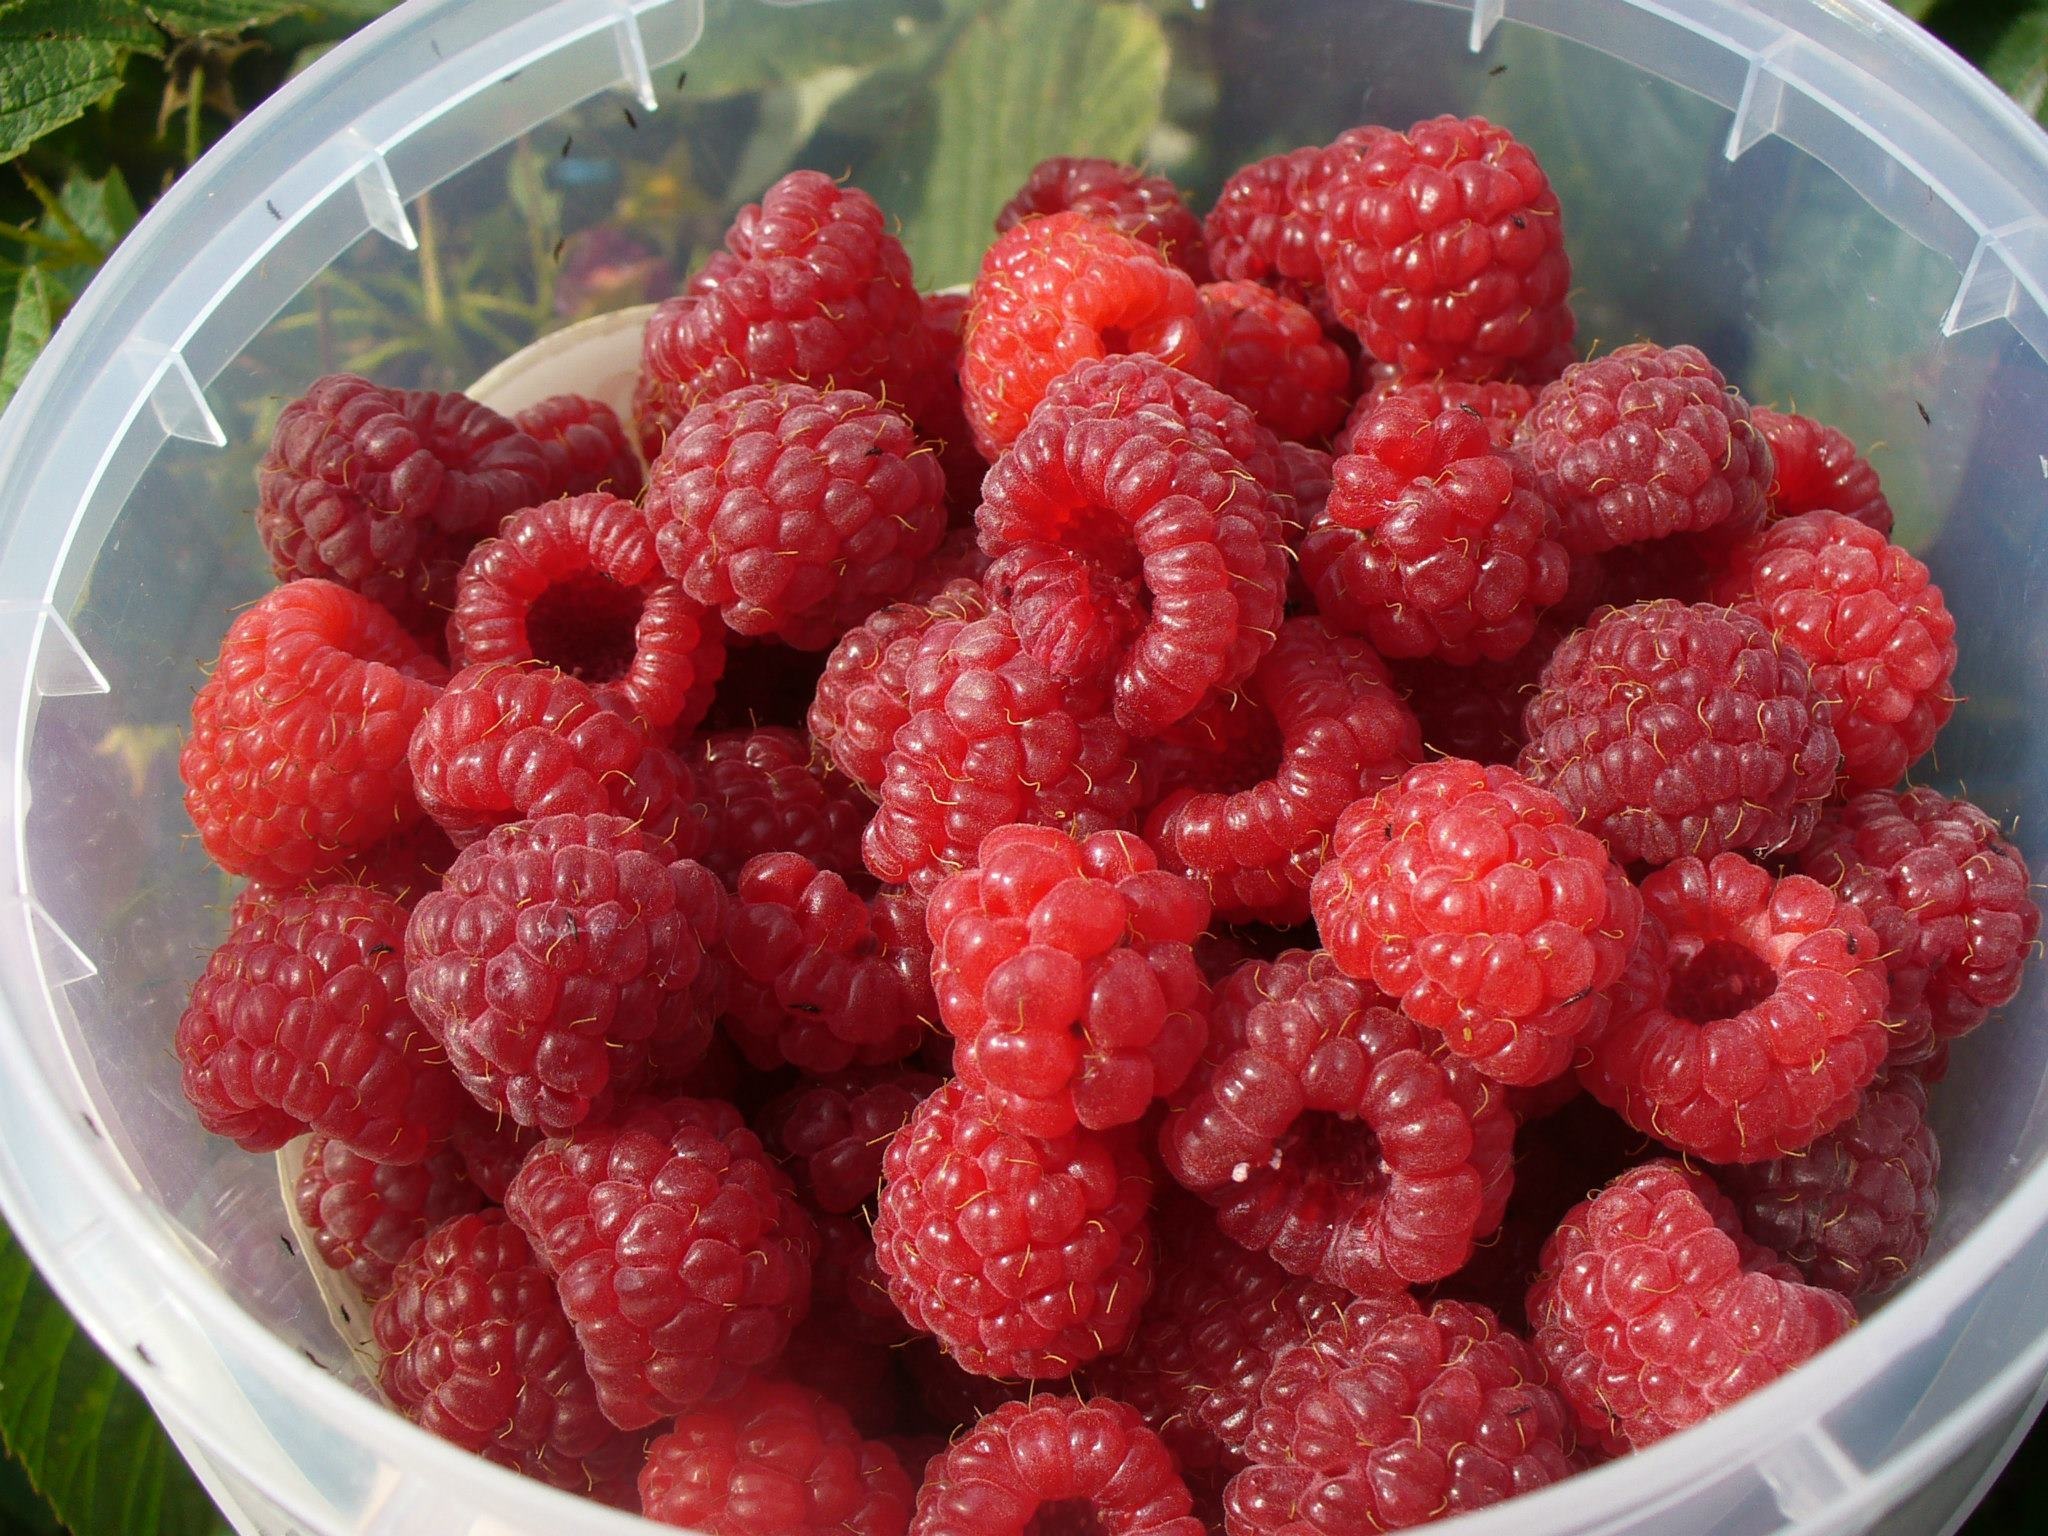
plant, raspberry, fruit, berry, food, produce, fresh, breakfast, juicy, strawberry, raspberries, strawberries, frutti di bosco, zante currant, loganberry